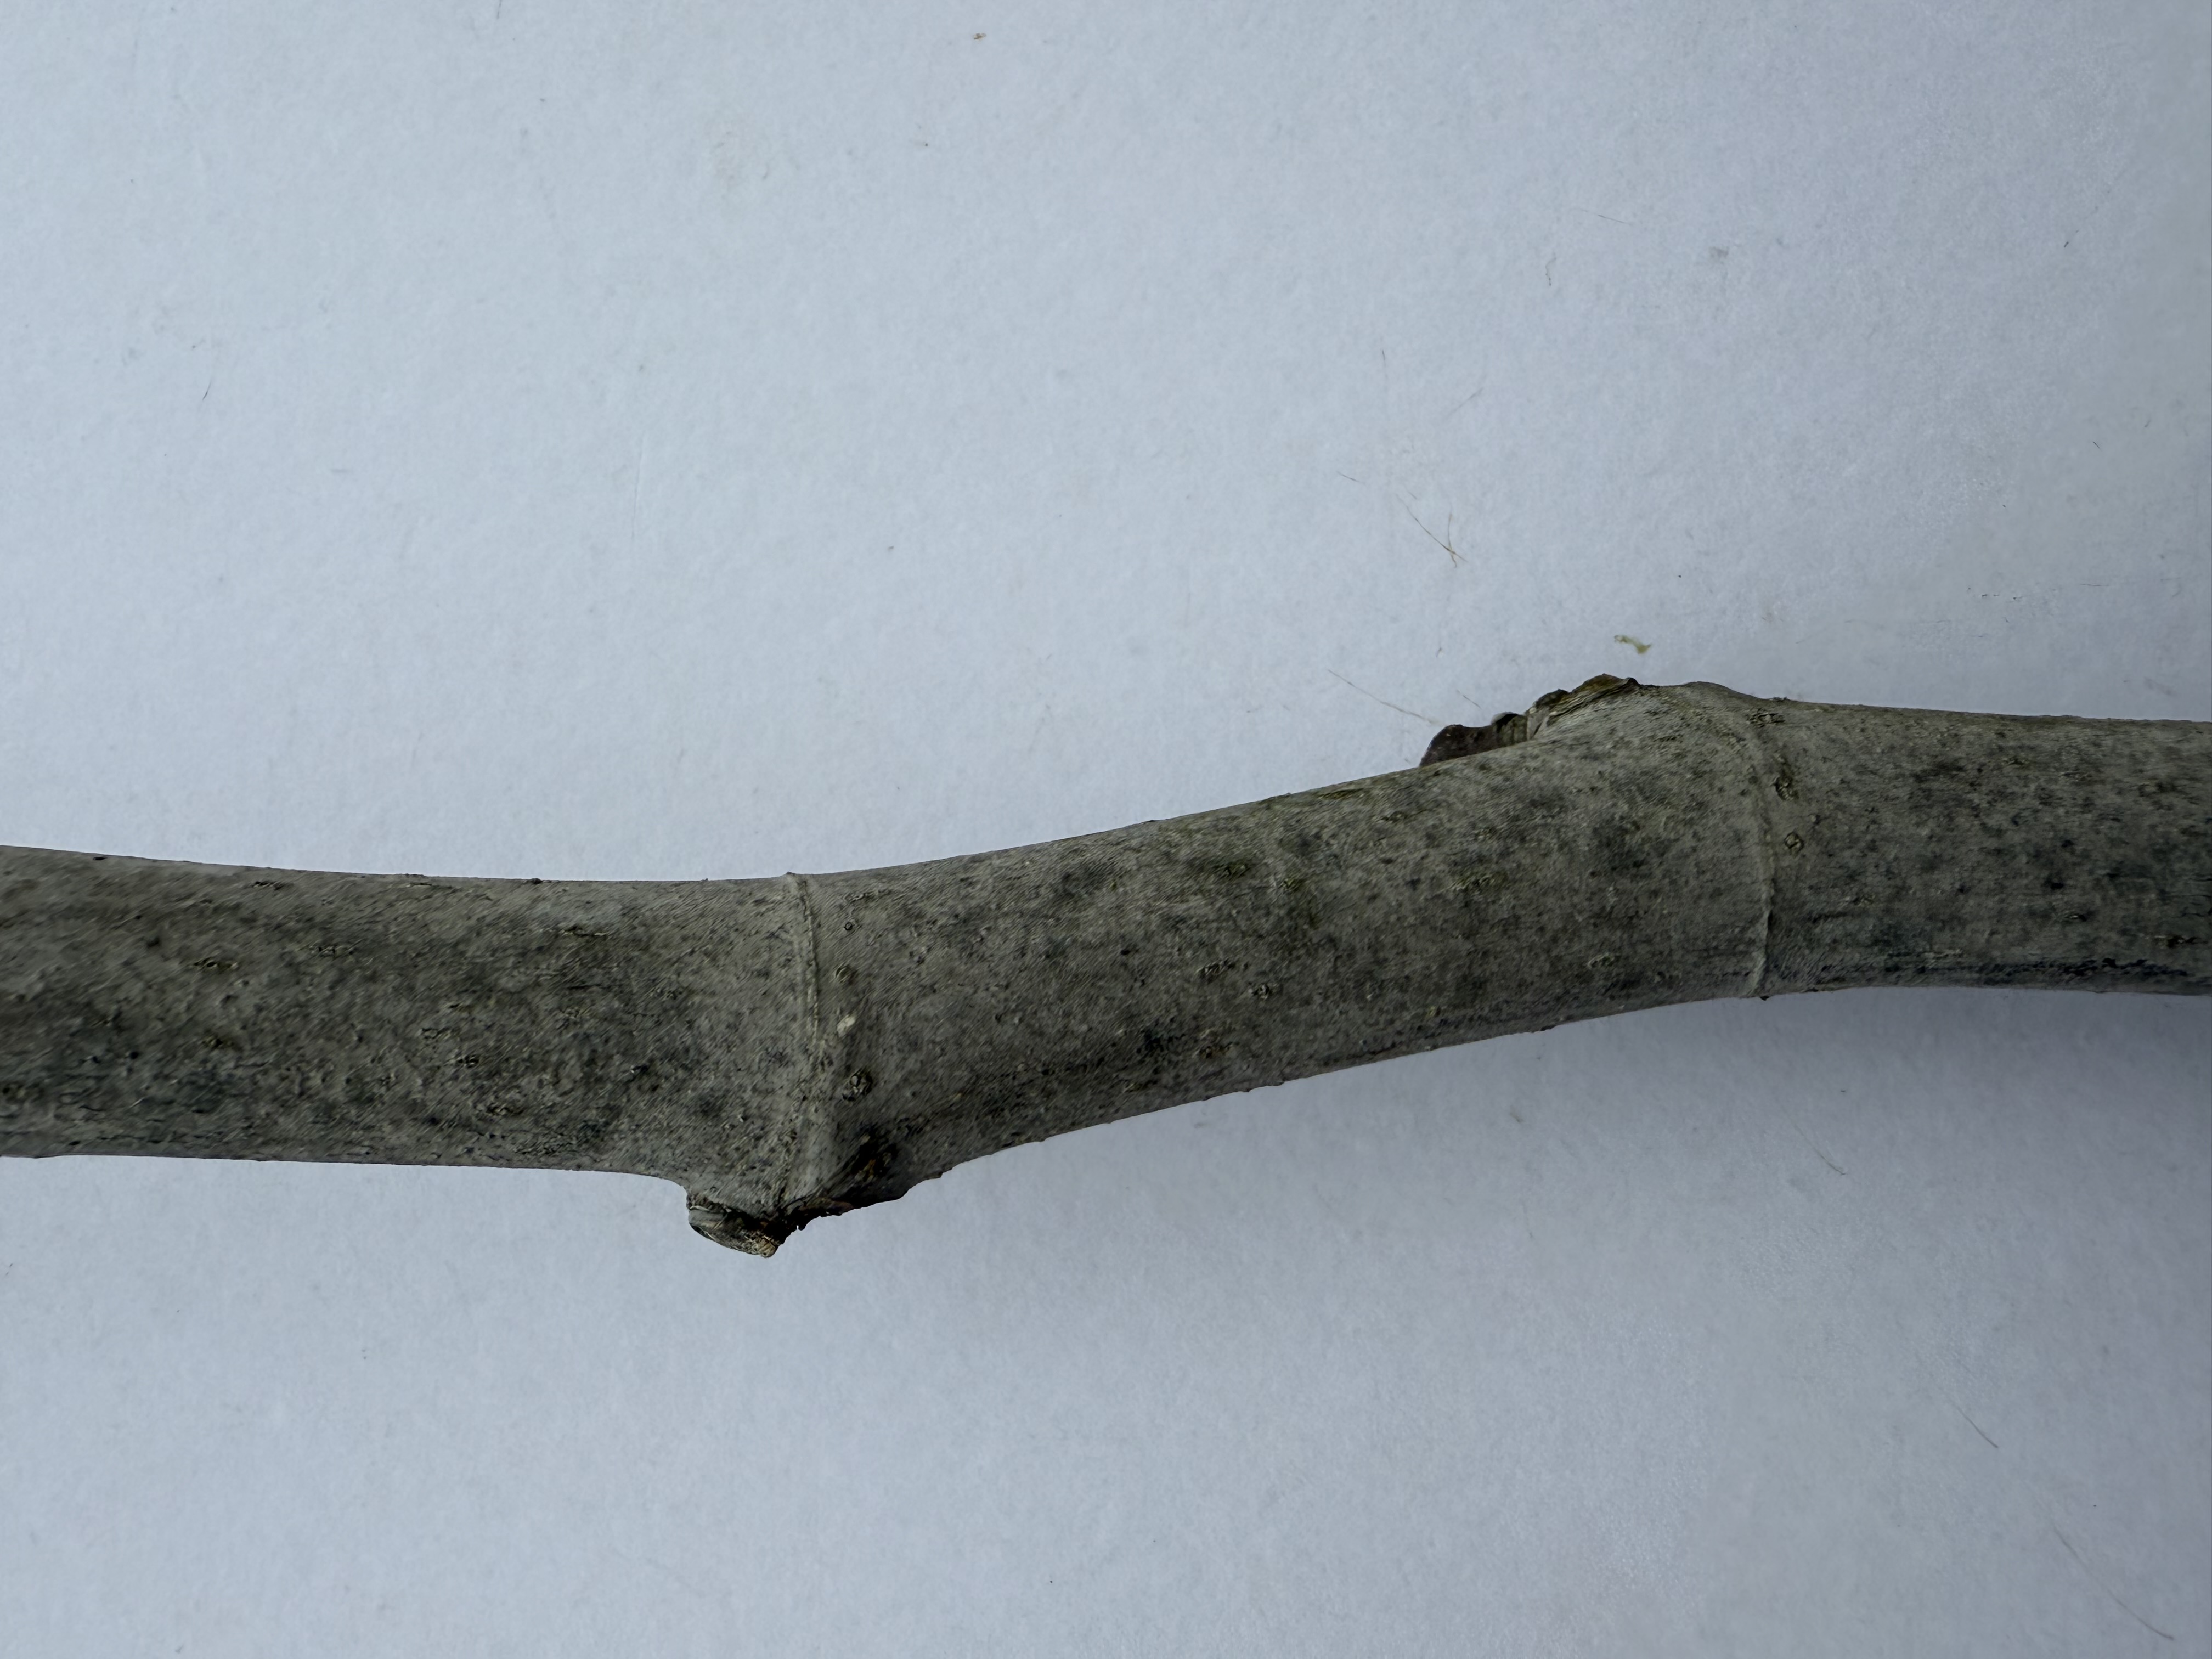
Variety: Black Fig